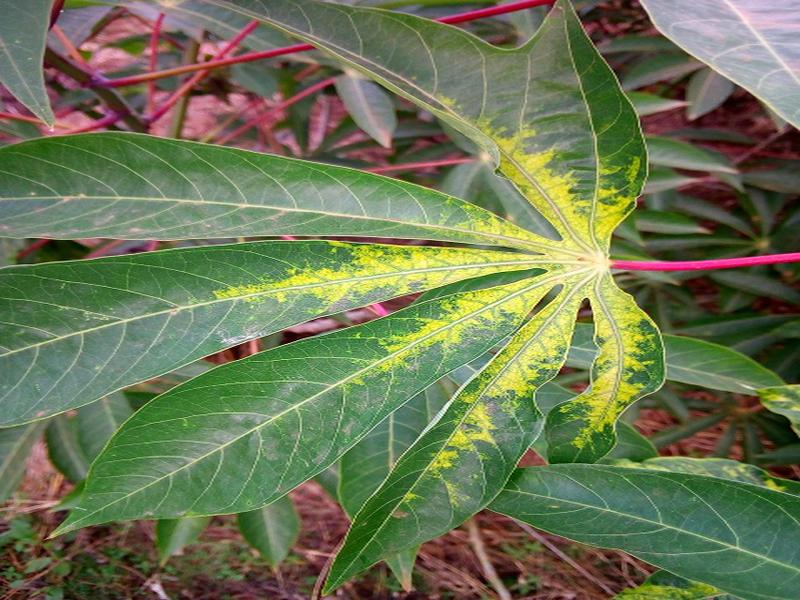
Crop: cassava
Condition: mosaic_disease